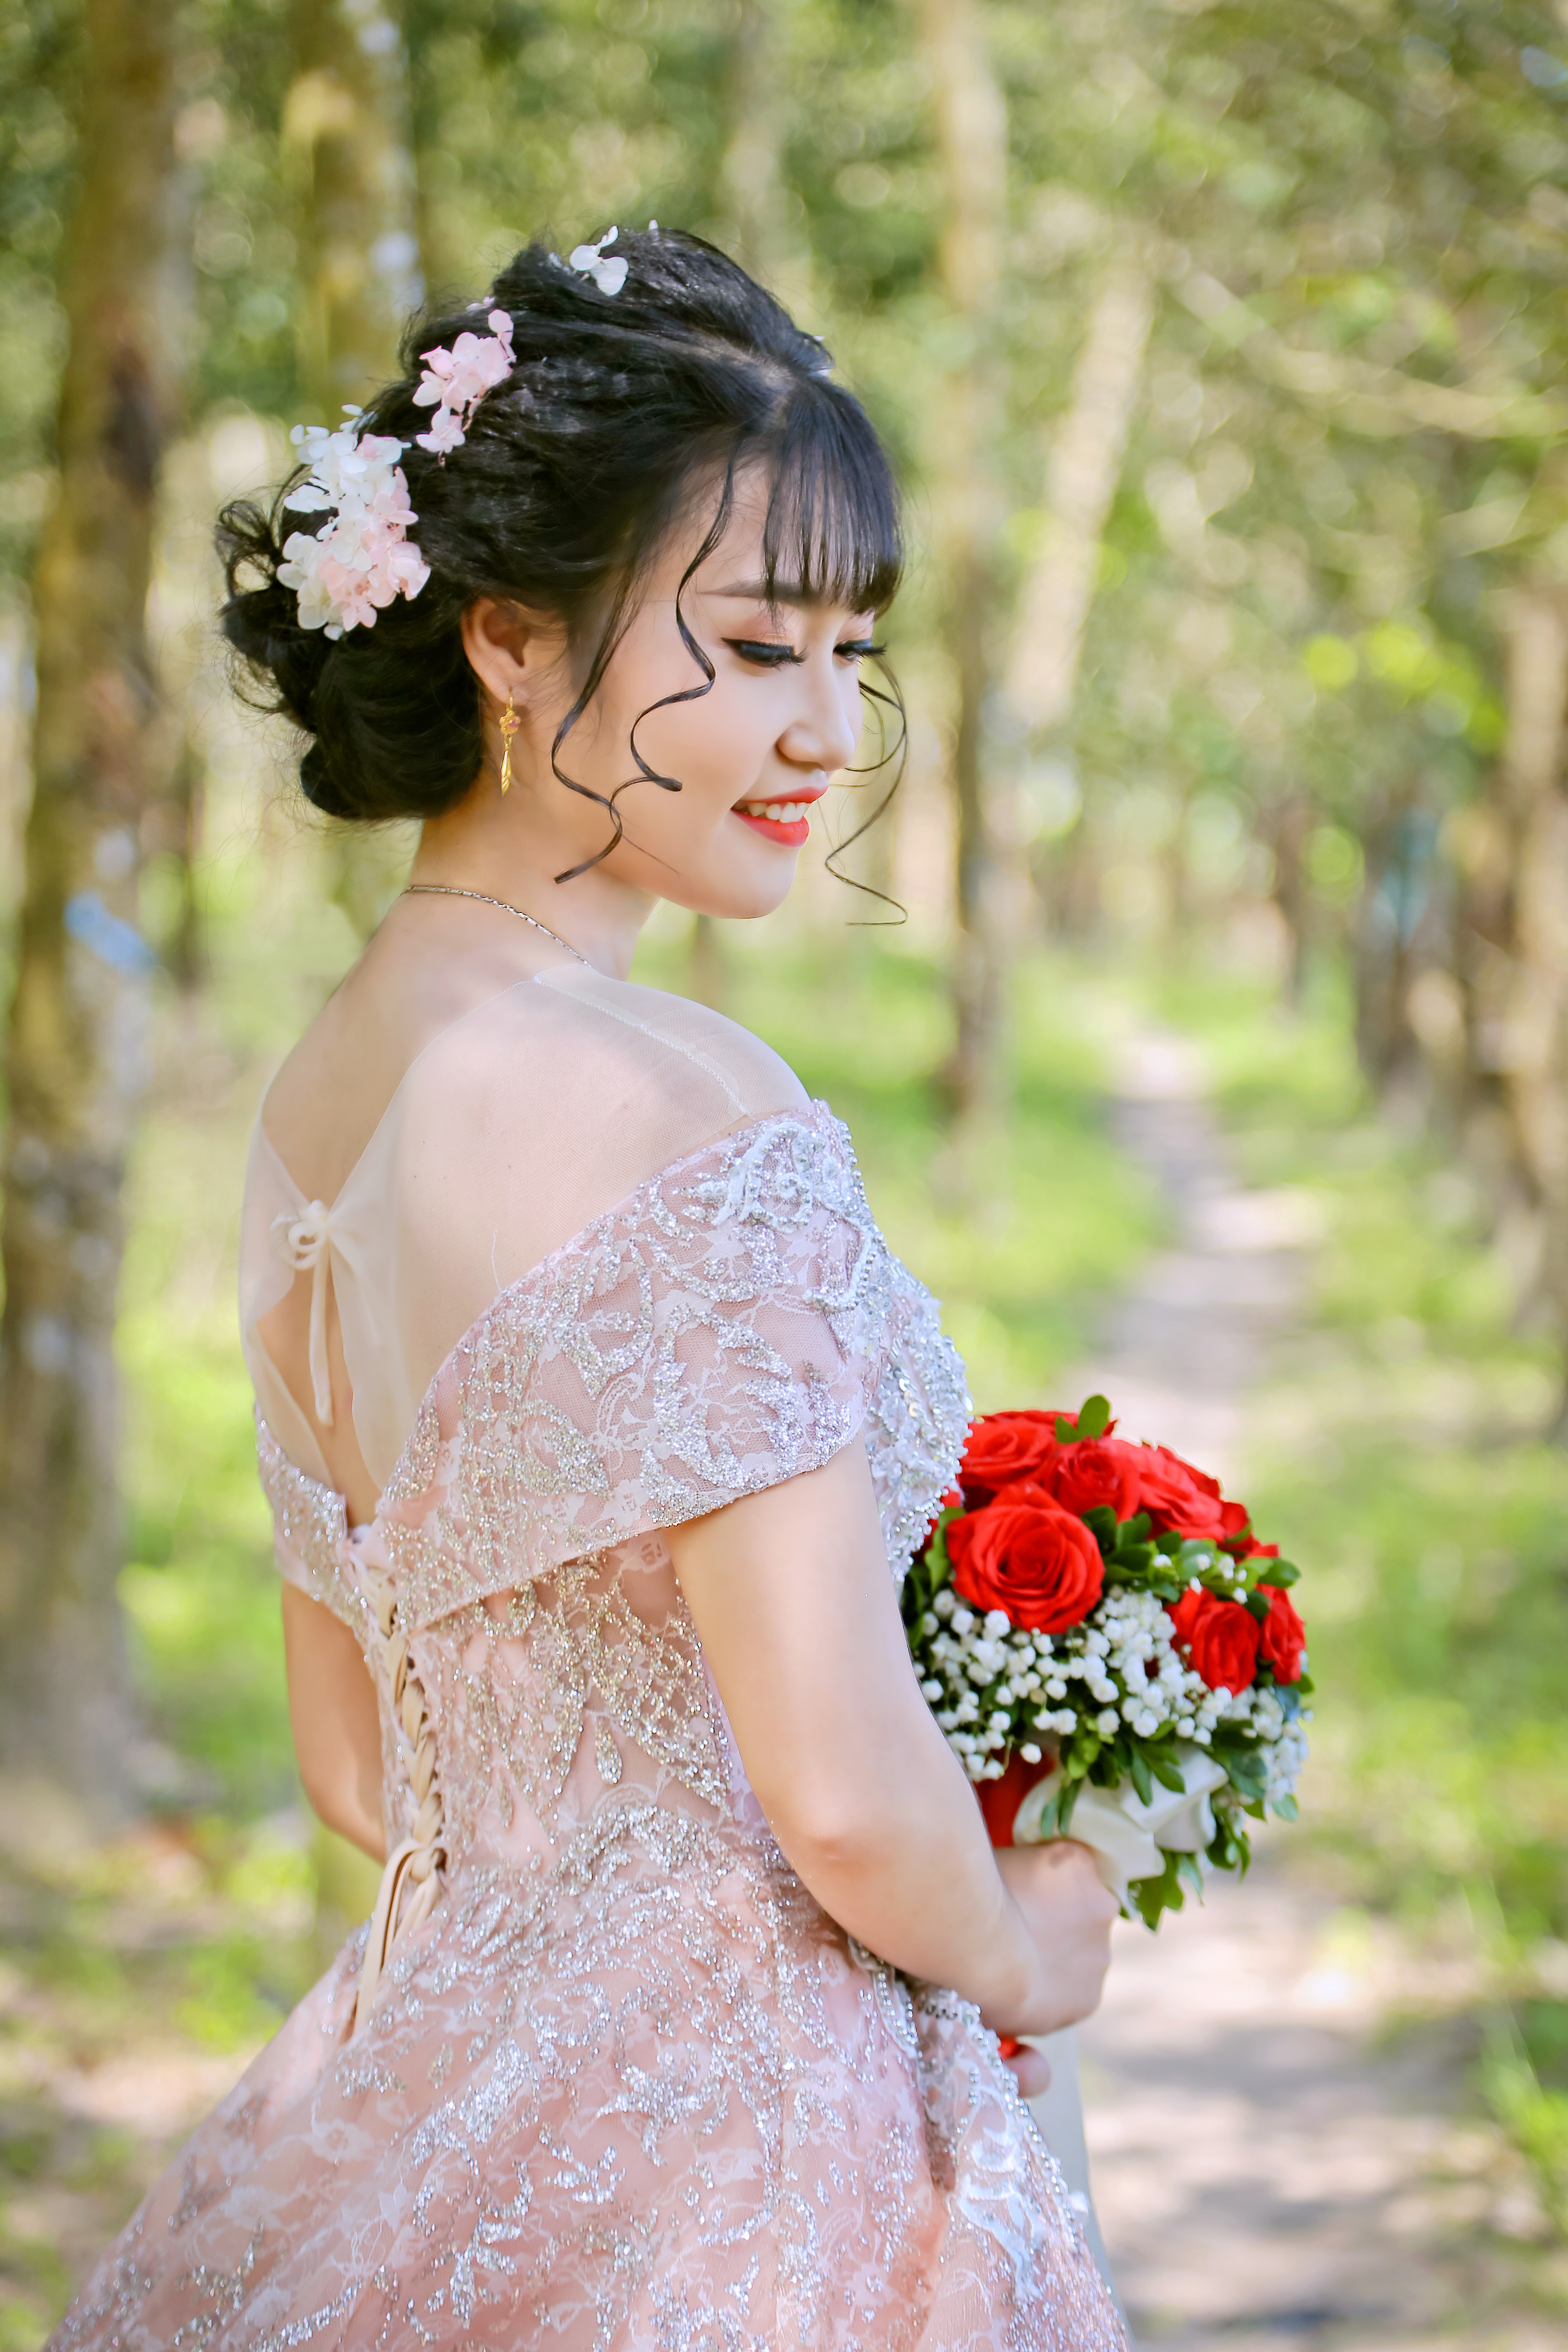
girl, hair, bride, photograph, dress, wedding dress, clothing, gown, lady, hairstyle, red, bridal clothing, headpiece, skin, hair accessory, beauty, shoulder, botany, ceremony, flower arranging, bridal accessory, photo shoot, wedding, petal, flower, floral design, bouquet, spring, photography, plant, bridal party dress, long hair, headgear, fashion accessory, wedding ceremony supply, event, woodland, happy, floristry, veil, lace, peach, rose family, chignon, formal wear, marriage, forest